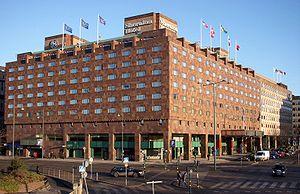
Le redéveloppement de Norrmalm est un vaste projet de redéveloppement urbain qui fut mis en œuvre dans le sud du quartier de Norrmalm au centre-ville de Stockholm en Suède. La décision de principe fut prise en 1945 et les travaux qui eurent lieu dans les années 1950, 60 et 70 aboutirent au remplacement de l'ancien quartier de Klara par la moderne Stockholms city, tandis que la construction du métro fut facilitée.